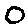
Label: 0